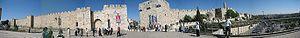
La porte de Jaffa ou porte de l'Ami, ou porte de la Tour de David est un ancien passage dans les fortifications de la Vieille ville de Jérusalem.